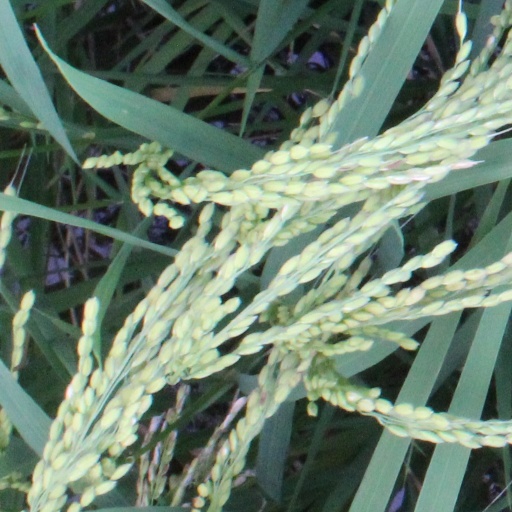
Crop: rice